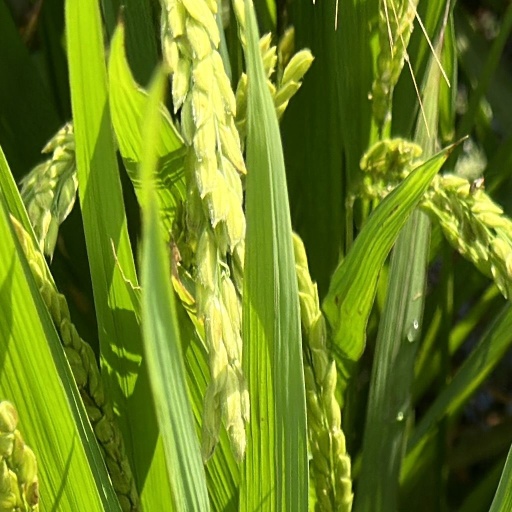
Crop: rice